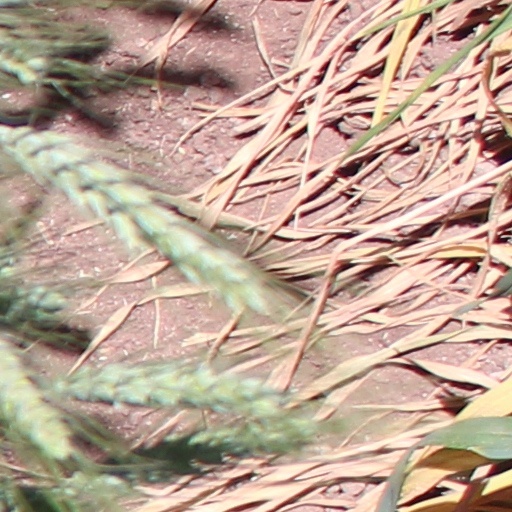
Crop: wheat